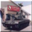
Label: tank